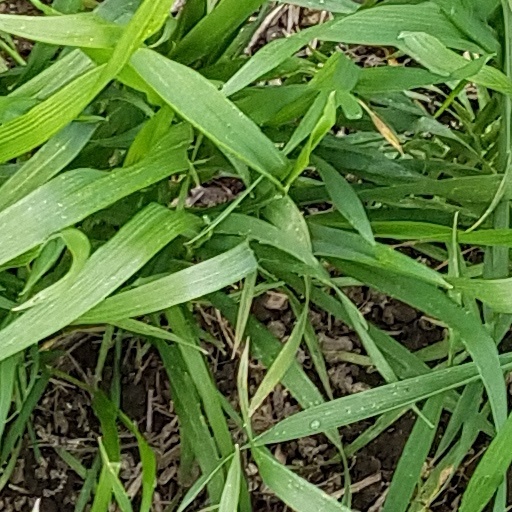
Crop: wheat